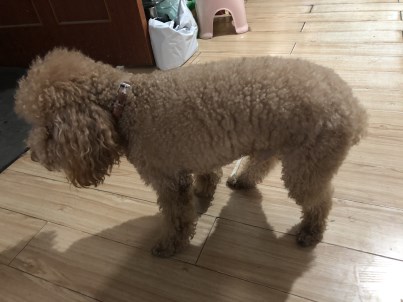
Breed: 7449-n000128-teddy